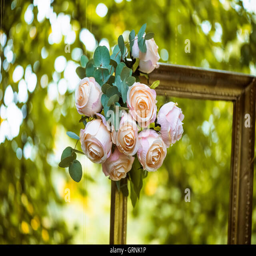
frame , decorated with flowers , hanging on a branch on green background .